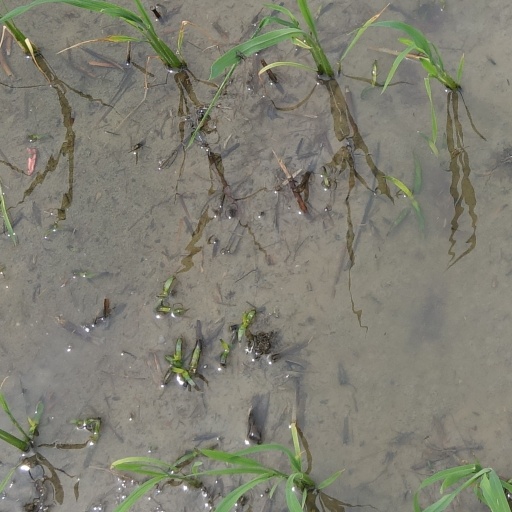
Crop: rice